U.S. Route 80 in Alabama

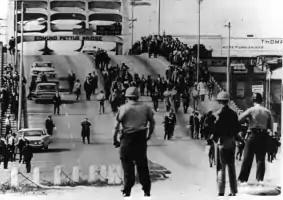
The Alabama National Guard and local law enforcement preparing to attack nonviolent civil rights demonstrators on the Edmund Pettus Bridge (US 80) on March 7, 1965.

US 80 then heads east through the southern edge of Lowndesboro and a shared junction with SR 97/CR 29. The Byway makes a curve to the northeast at the intersection with SR 21. Both US 80 and SR 21 run concurrently starting at this point. The Byway shares a short concurrency with CR 37 before crossing Pintlala Creek into Montgomery County. US 80/SR 21 intersects with CR 7 in Mount Sinai, also home to the final march campsite. At the current intersection with CR 403 is the proposed site for the interchange with SR 108 (Future I-85), also known as the Outer Loop Freeway. After the intersection with CR 17, the Byway enters Montgomery proper, intersecting with CR 103 and CR 15, before becoming a short one mile long freeway with an interchange at US 31. SR 21 and the Byway leave US 80 and head north concurrent with US 31. At South Boulevard, US 31 heads northwest, while SR 21 heads east. The Byway continues north on Mobile Highway, then curves right onto Fairview Avenue. It heads north on Oak Street just before I-65, then east on Jefferson Davis Avenue under I-65, going north on Holt Street. At Day Street (which eventually becomes I-85), it heads east for one block to Mobile Street, then goes northeast on Mobile, Goldthwaite and Montgomery Streets. In downtown Montgomery, the Byway makes a short jog down Court Street to head east on Dexter Avenue, passing the Civil Rights Memorial and ending at the Alabama State Capitol building. US 80 however, continues east one mile from US 31 to I-65. At a flyover interchange, US 80 overlaps I-65 north for one mile, before leaving the Interstate onto South Boulevard.